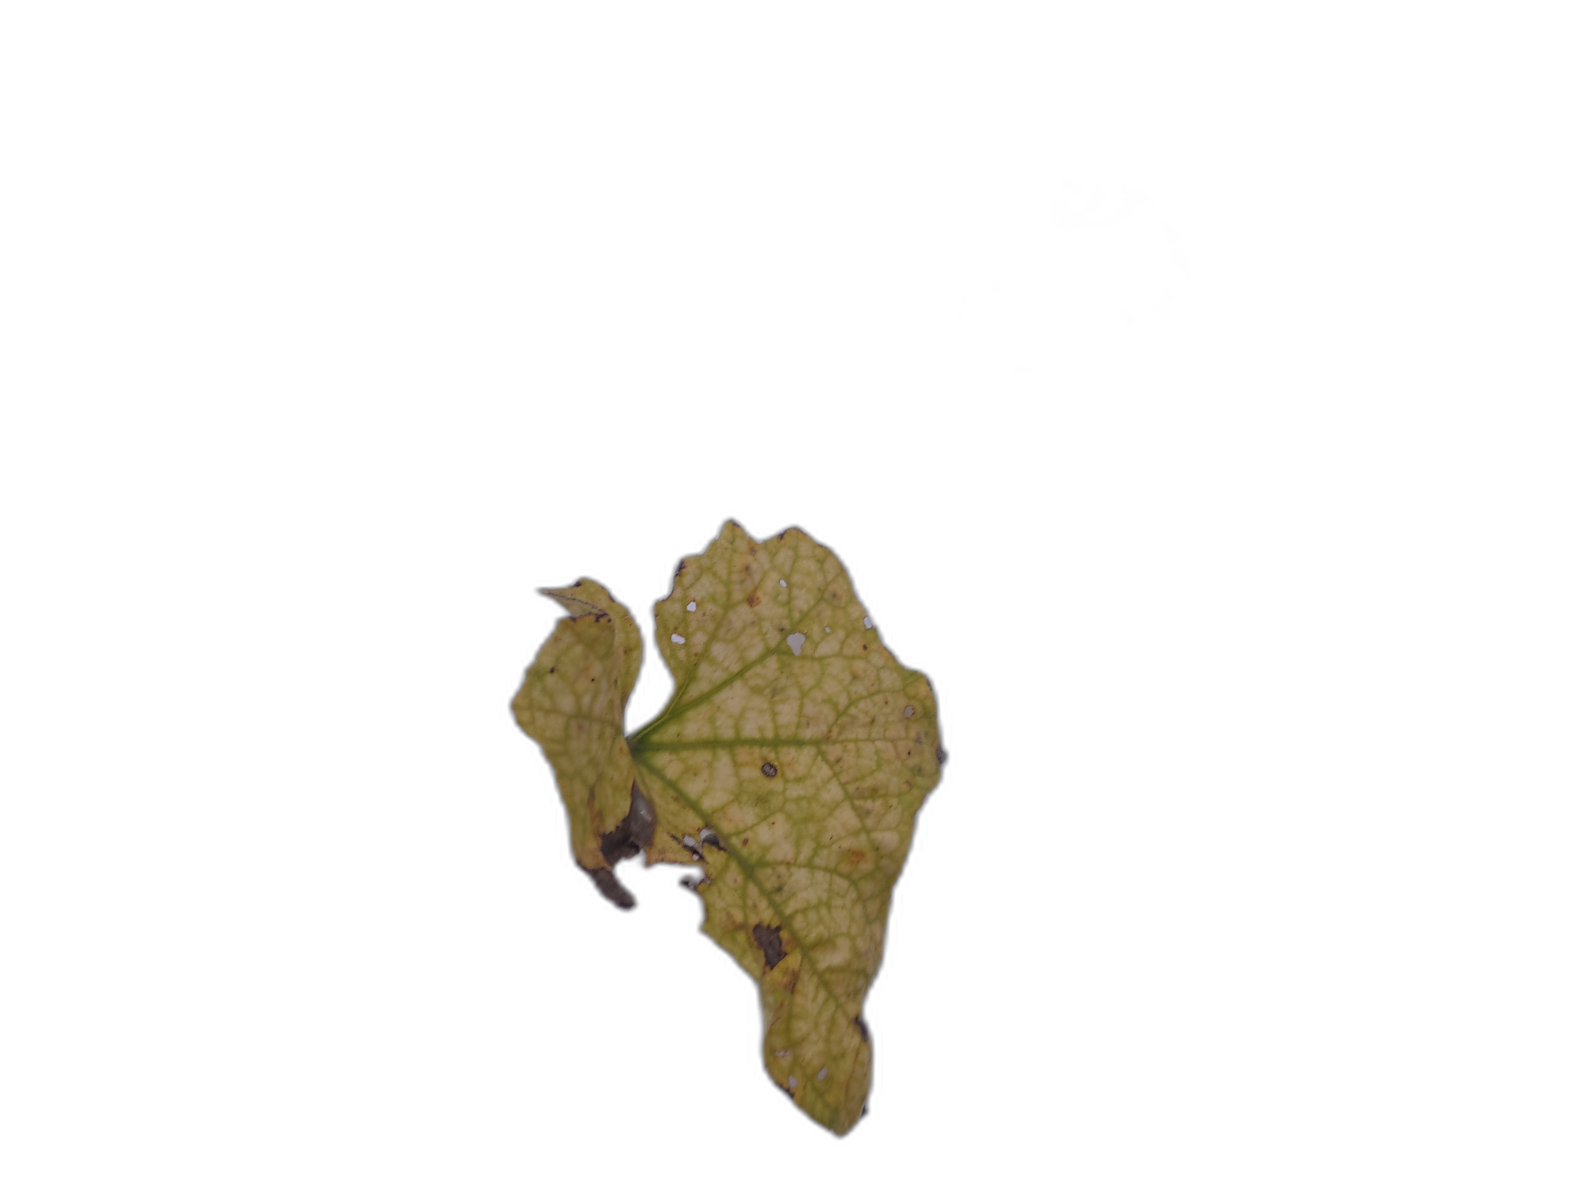
Crop: Zucchini
Label: Anthracnose